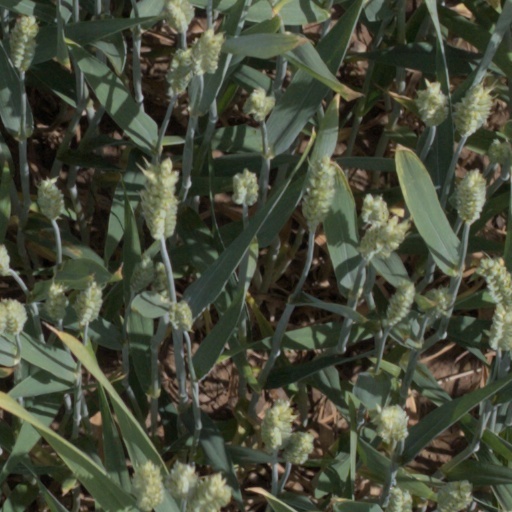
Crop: wheat